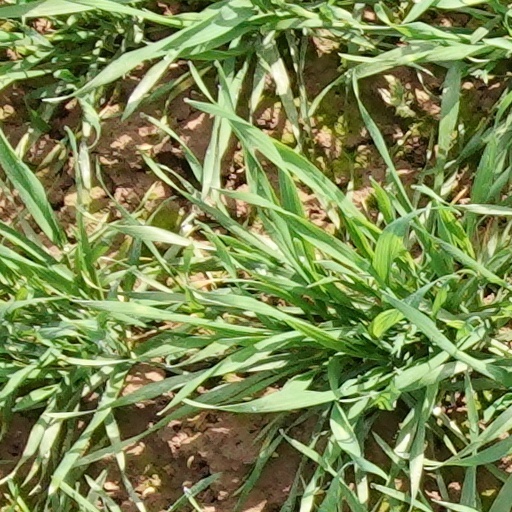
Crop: wheat